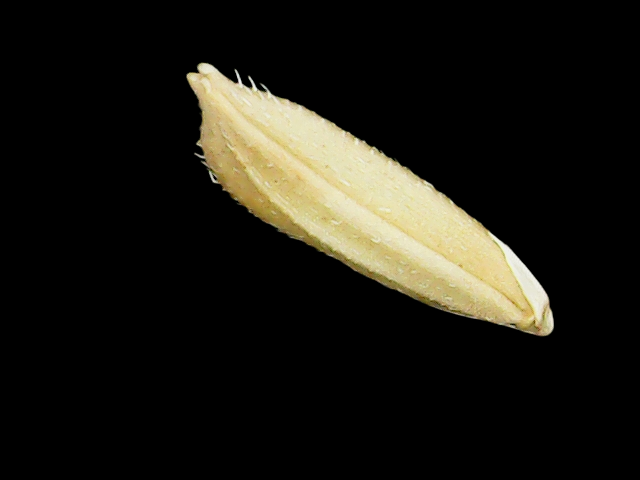
Rice variety: Binadhan11